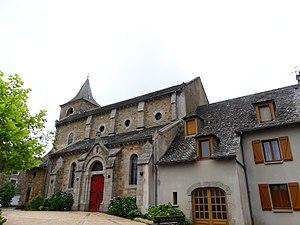
L'église de Campuac, Aveyron, France.
Campuac est une commune française, située dans le département de l'Aveyron, en région Occitanie.